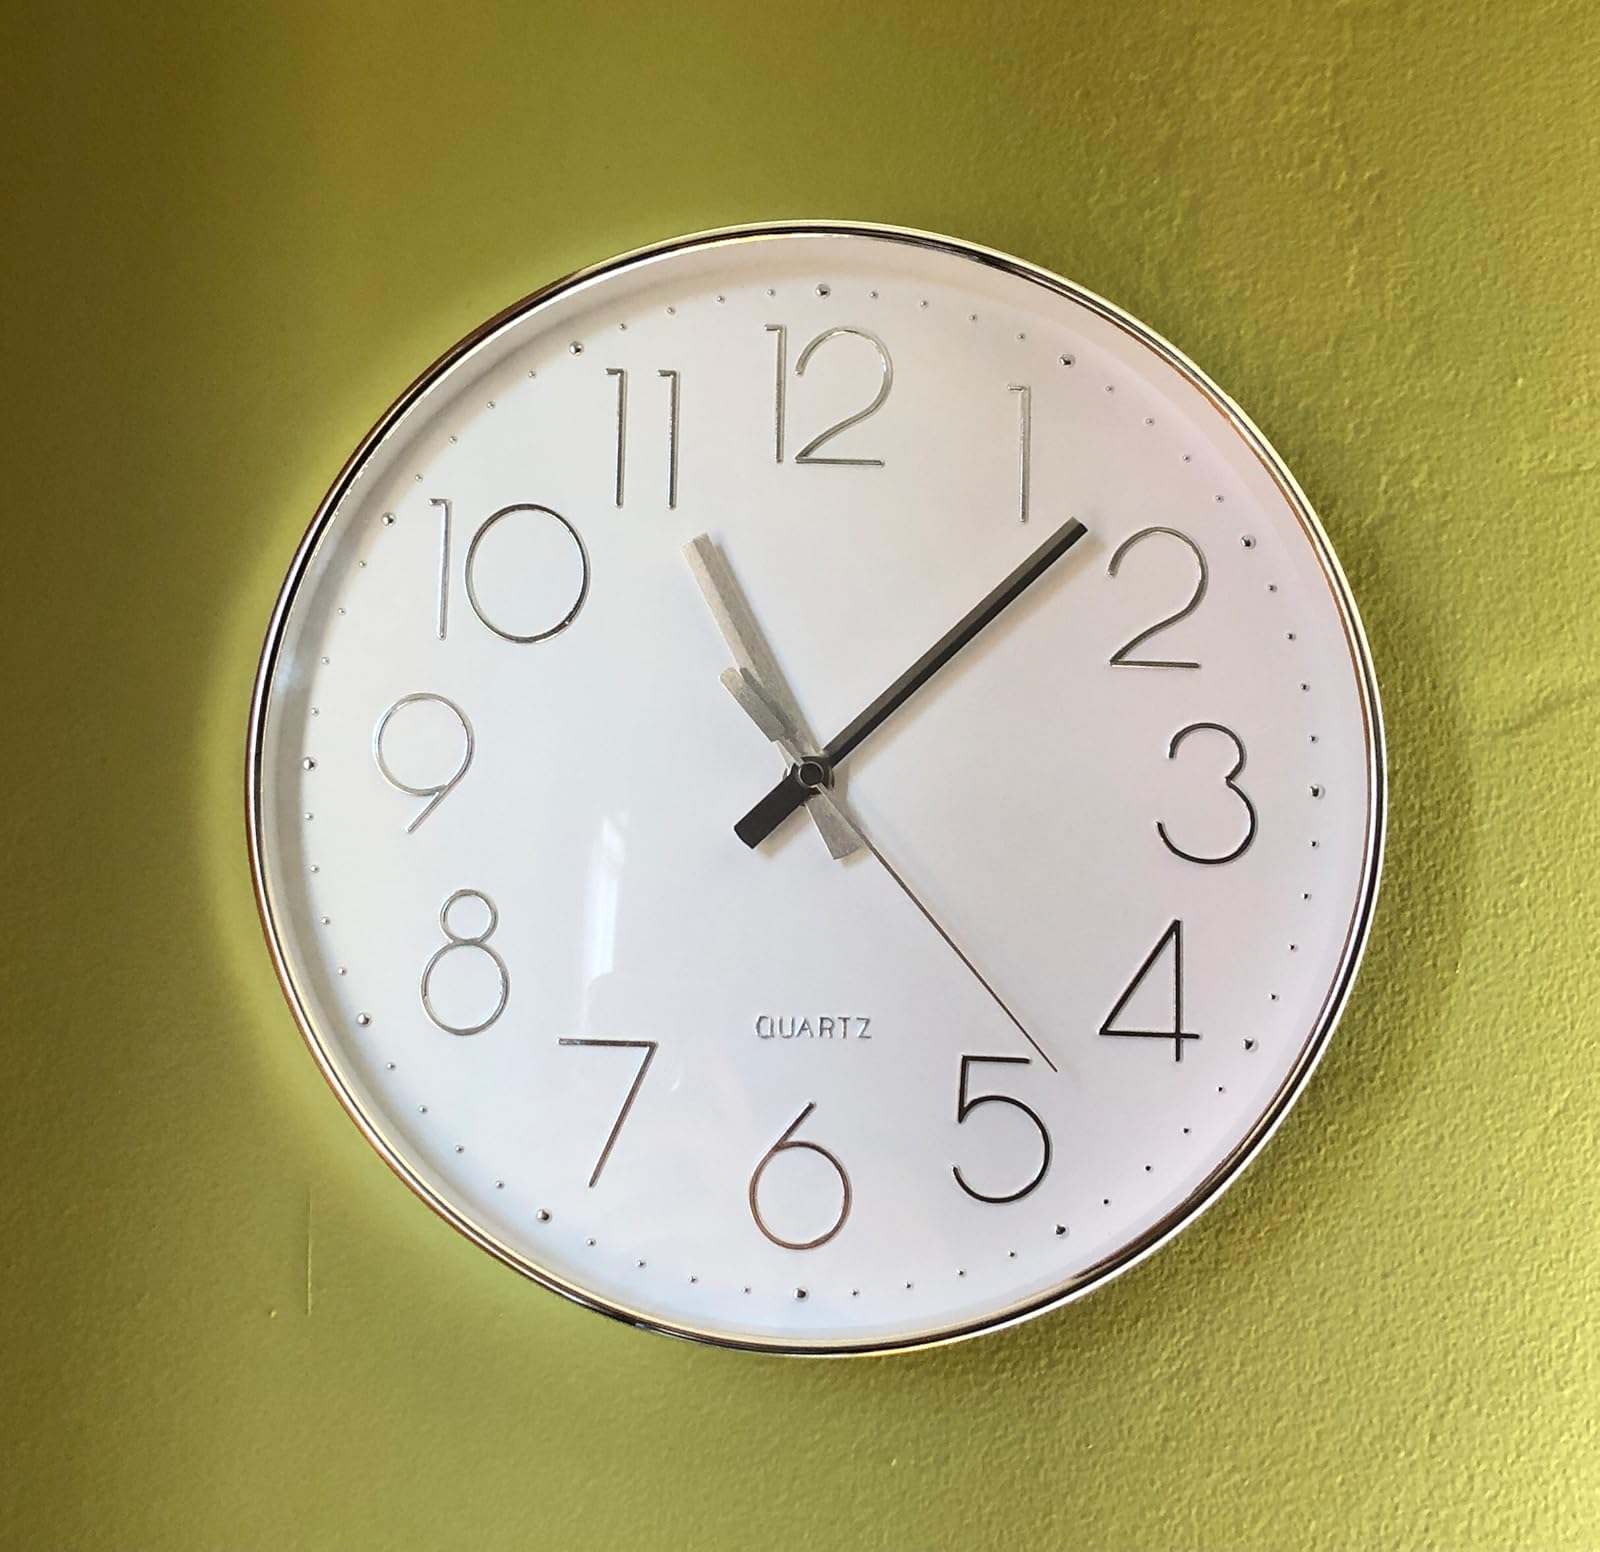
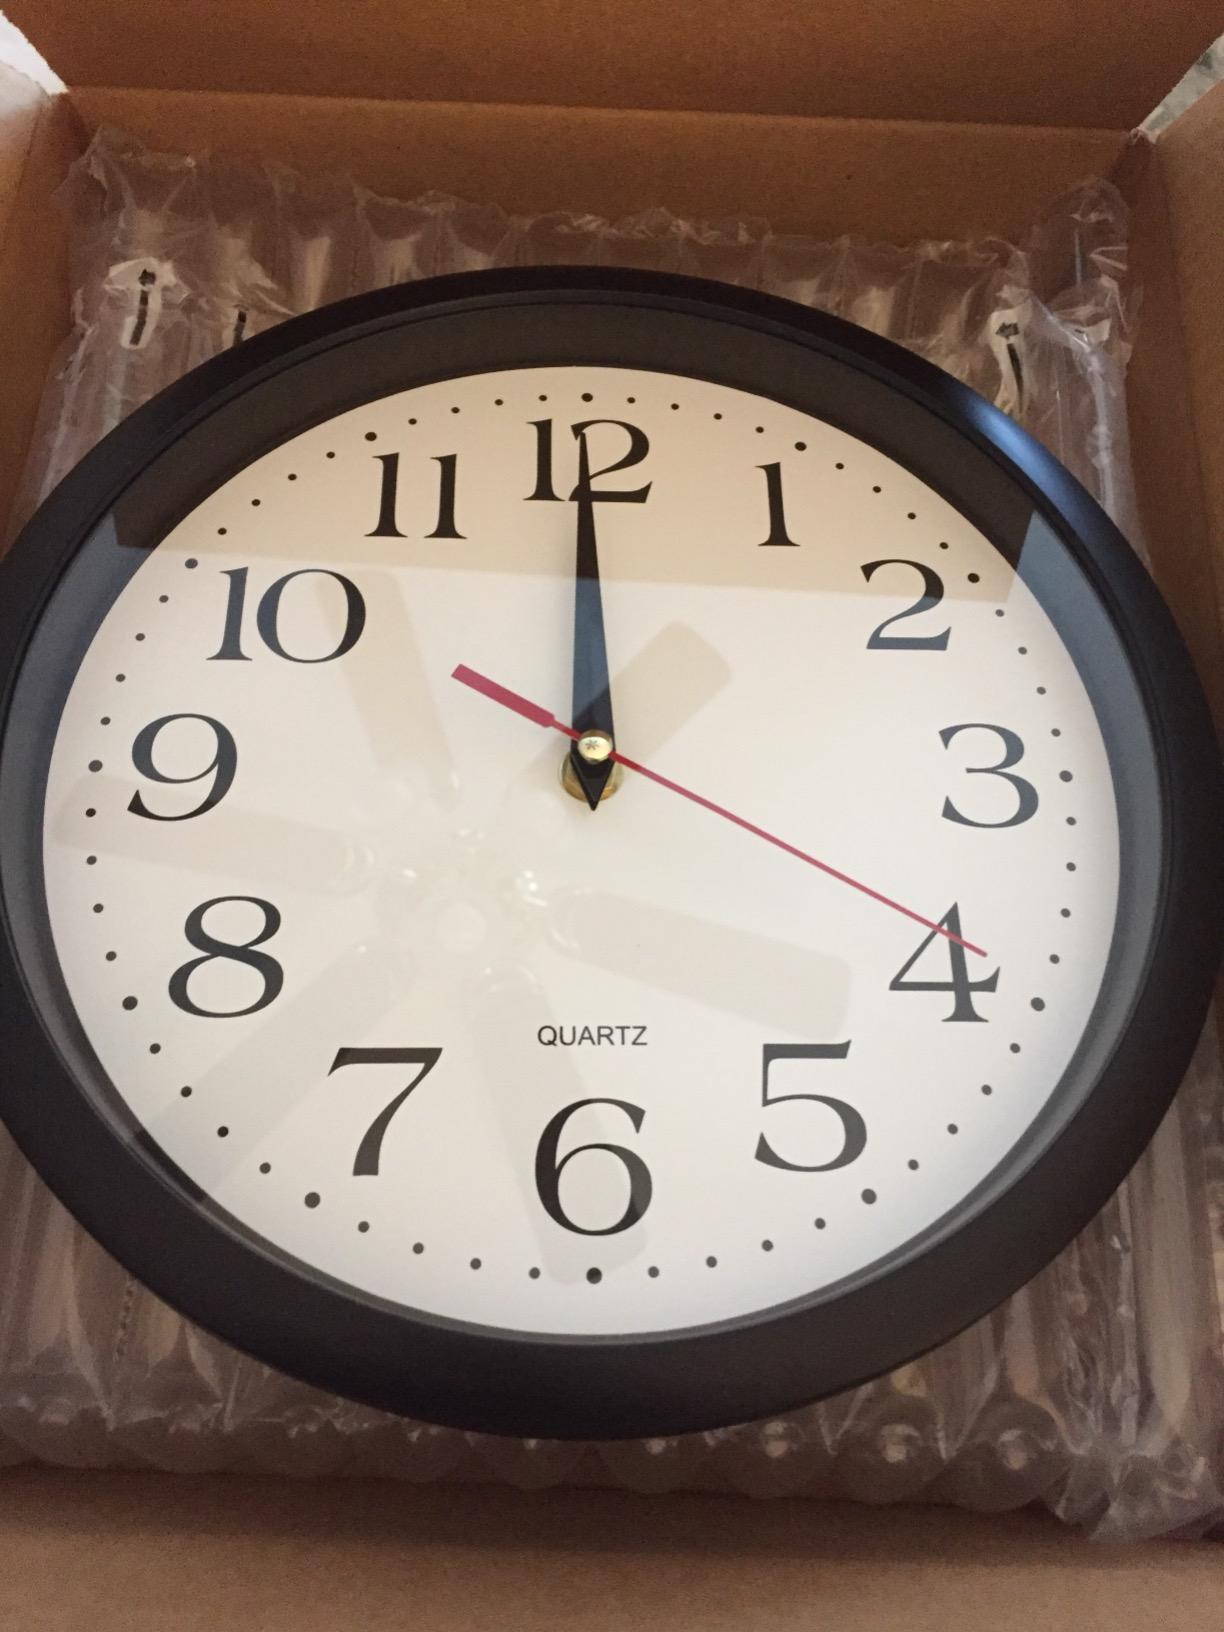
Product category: clock
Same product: no